Pat Garrett

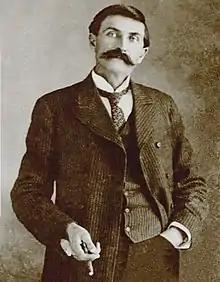
Garrett "circa" 1903

Patrick Floyd Jarvis Garrett (June 5, 1850February 29, 1908) was an American Old West lawman, bartender, and customs agent known for killing Billy the Kid. He was the sheriff of Lincoln County, New Mexico, as well as Doña Ana County, New Mexico. Stories about him, especially his involvement with Billy the Kid, are part of the legends of the American Old West.